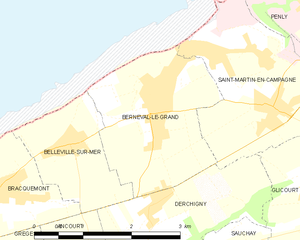
Carte des communes françaises Berneval-le-Grand
Berneval-le-Grand est une ancienne commune française située dans le département de la Seine-Maritime, en région Haute-Normandie.